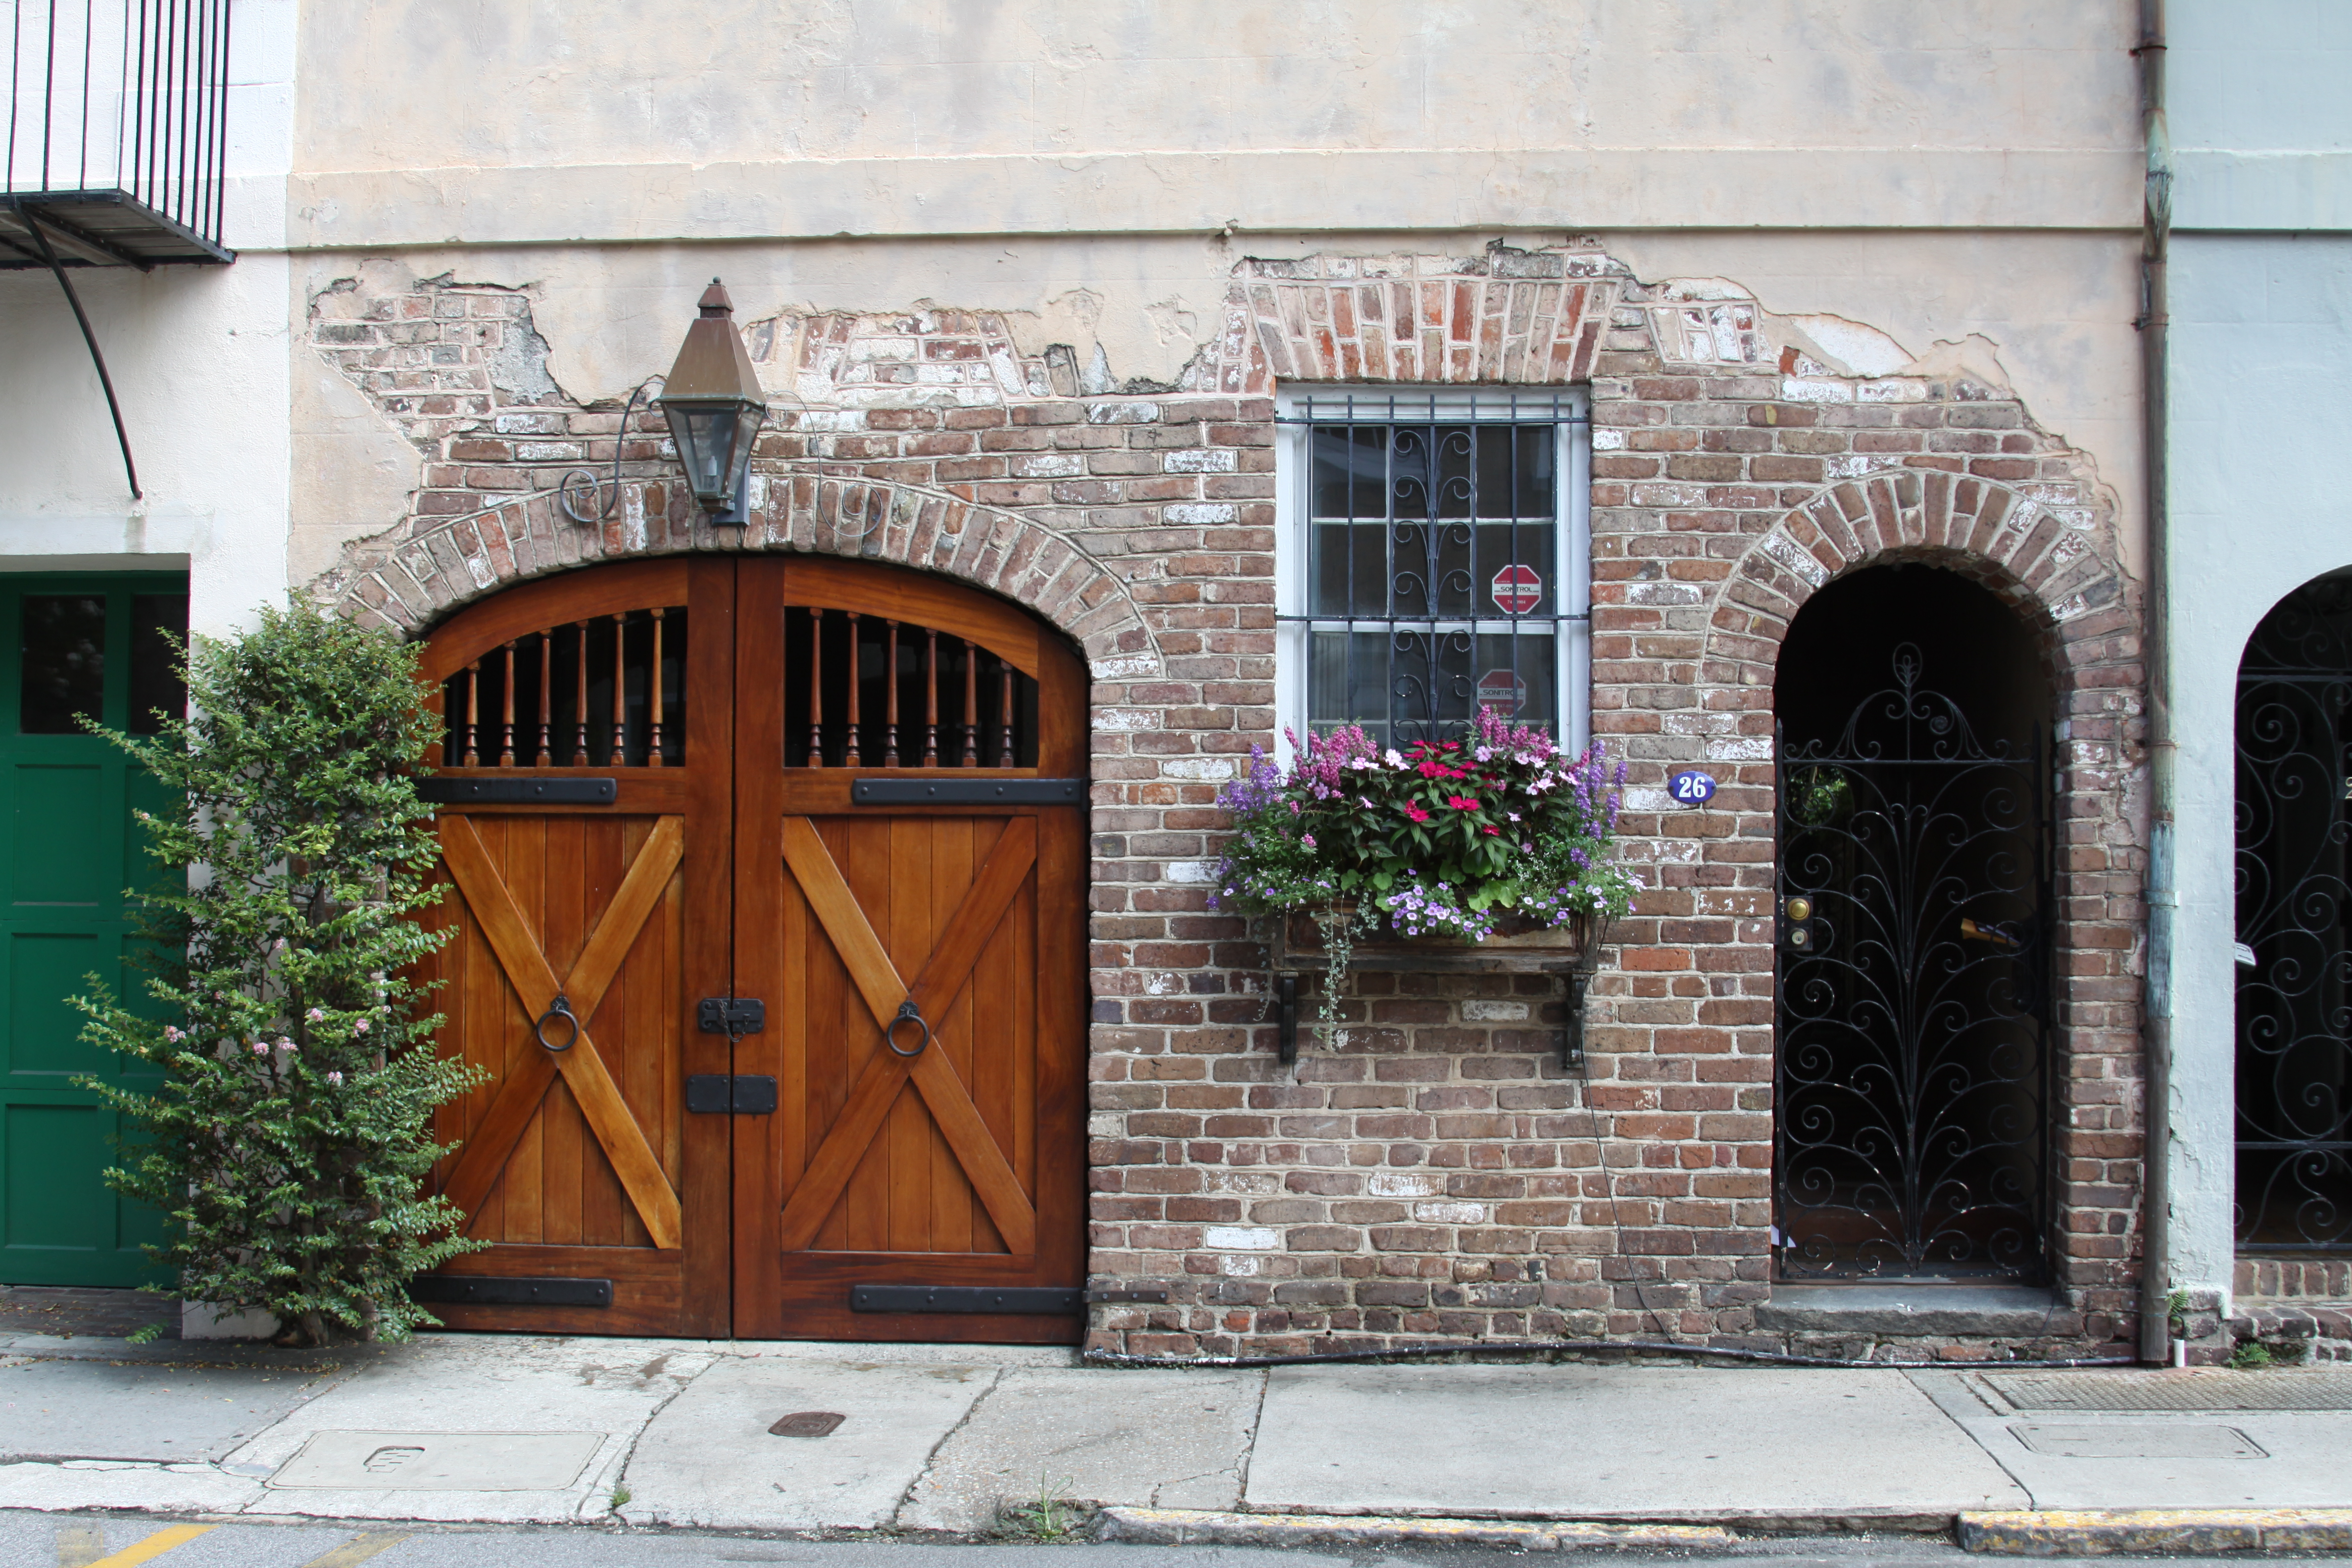
plant, property, building, window, fixture, door, wood, neighbourhood, real estate, brick, facade, house, road surface, home door, Tints and shades, brickwork, urban area, arch, symmetry, city, street, concrete, road, flower, home, gate, cobblestone, stone wall, medieval architecture, landscape, history, driveway, metal